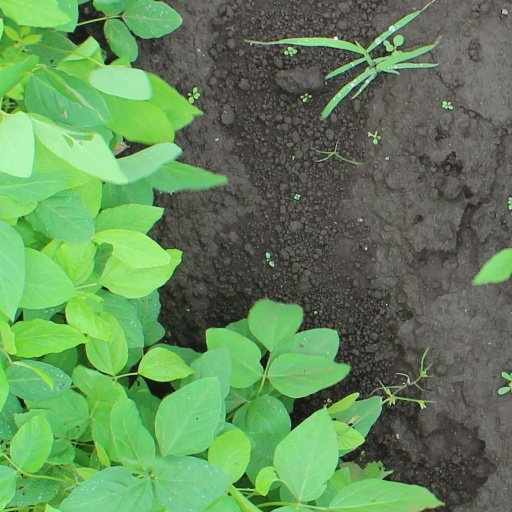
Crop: soybean